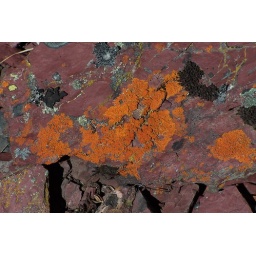
Fabulous orange lichen on the red rock along the Ptarmigan Trail in Glacier National Park, Montana 2005.